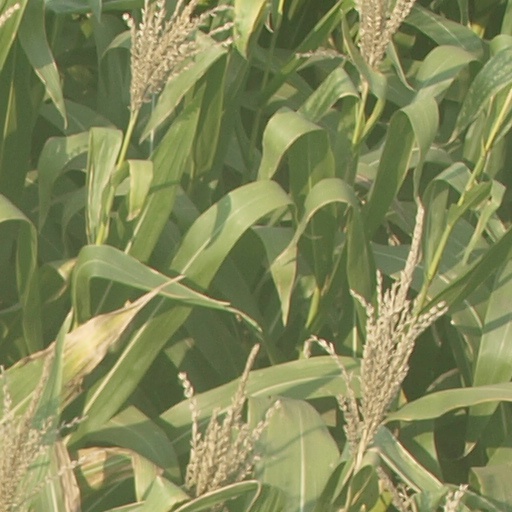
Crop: maize; corn